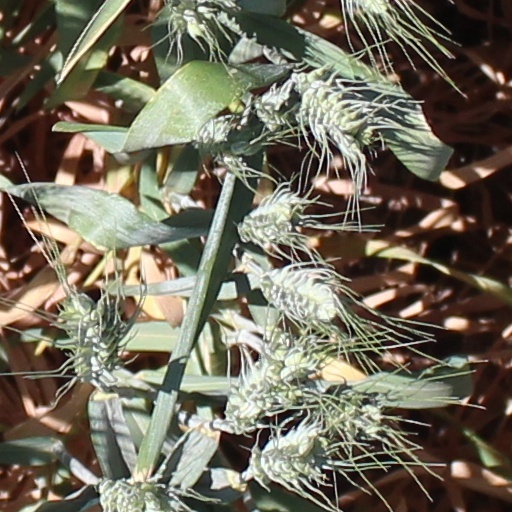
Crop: wheat